Tanks of France

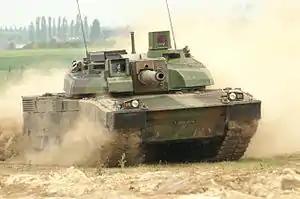
A Leclerc on maneuvers.

Various tank designs were built by France after World War II. Tank models such as the AMX-13 and AMX-30 were also exported to various other nations. Newer French tank designs sacrificed armour protection for increased mobility, due to the idea that the large amount of armour required to protect against modern anti-tank threats would significantly affect maneuverability, and that a higher speed and more compact vehicle dimensions would be more effective in protecting the tank from potential threats.